Imperator torosus

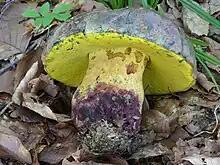
The base of the thick stipe is wine-red coloured.

Quite heavy compared with other mushrooms of similar size, the stocky fruit body contains relatively high amounts of chitin. Holding the brawny bolete has been described as "having a stone in your hand". The cap is in diameter. Hemispherical when young, it extends and flattens into a convex and finally a flattish shape, sometimes forming a slight depression in the centre. Initially curled downward and inward, the cap margin gradually turns outward, eventually flattening in maturity, and sometimes protruding beyond the pored undersurface. The surface texture starts slightly velvety, but becomes smoother and hairless with age; in moist weather, the cap is slightly sticky. Changing over time, the colour of the cap is initially vivid yellow or golden yellow, then ochre, then darkening in age to brown. However, if the cap cuticle is bruised, or even touched, there are sudden changes in the colour that depend on the age of the mushroom: young, yellow caps become cherry-red, while ochre-brown cap tissue bruises to reddish-purple. These colour changes soon give way to bluish or greyish tones, which, when combined, give the cap a variegated appearance.